Irrawaddy dolphin

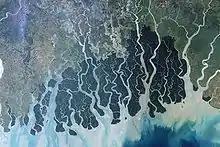
Satellite image of the Sundarbans

The Irrawaddy dolphin's proximity to developing communities makes the effort for conservation difficult. Entanglement in fishnets and degradation of habitats are the main threats to Irrawaddy dolphins. Conservation efforts are being made at international and national levels to alleviate these threats.